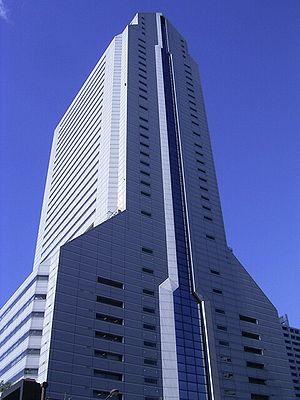
Nippon Denki, plus connu sous l'abréviation NEC à l'étranger, ou Nichiden au Japon, est un géant industriel japonais de l'informatique et de la télécommunication.
La liste des plus hautes constructions du Japon rassemble les édifices les plus élevés du Japon.
La NEC Supertower est un gratte-ciel de bureaux construit à Tokyo en 1990. À l'époque de sa construction c'était l'un des plus hauts gratte-ciel de Tokyo et du Japon. La surface de plancher de l'immeuble est de 145 161 m² ce qui est considérable pour un gratte-ciel.